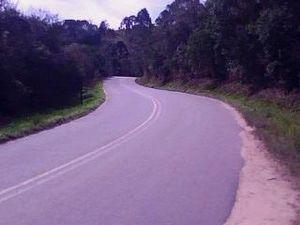
L’SP-171 est une autoroute de l’État brésilien de São Paulo. Elle est officiellement nommée Rodovia Paulo Virgínio et Rodovia Salvador Pacetti, elle est aussi appelée de Estrada Real.